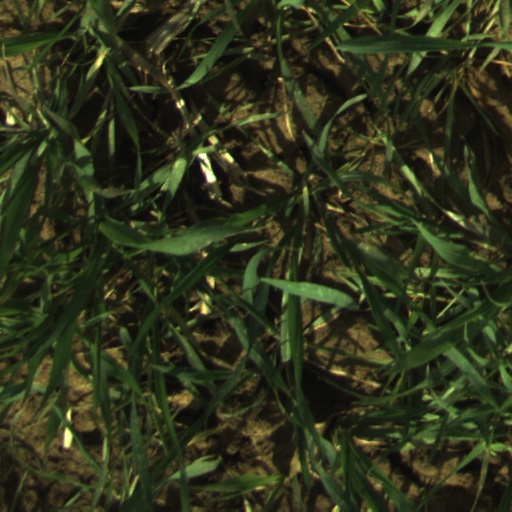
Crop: wheat